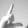
ASL letter: L